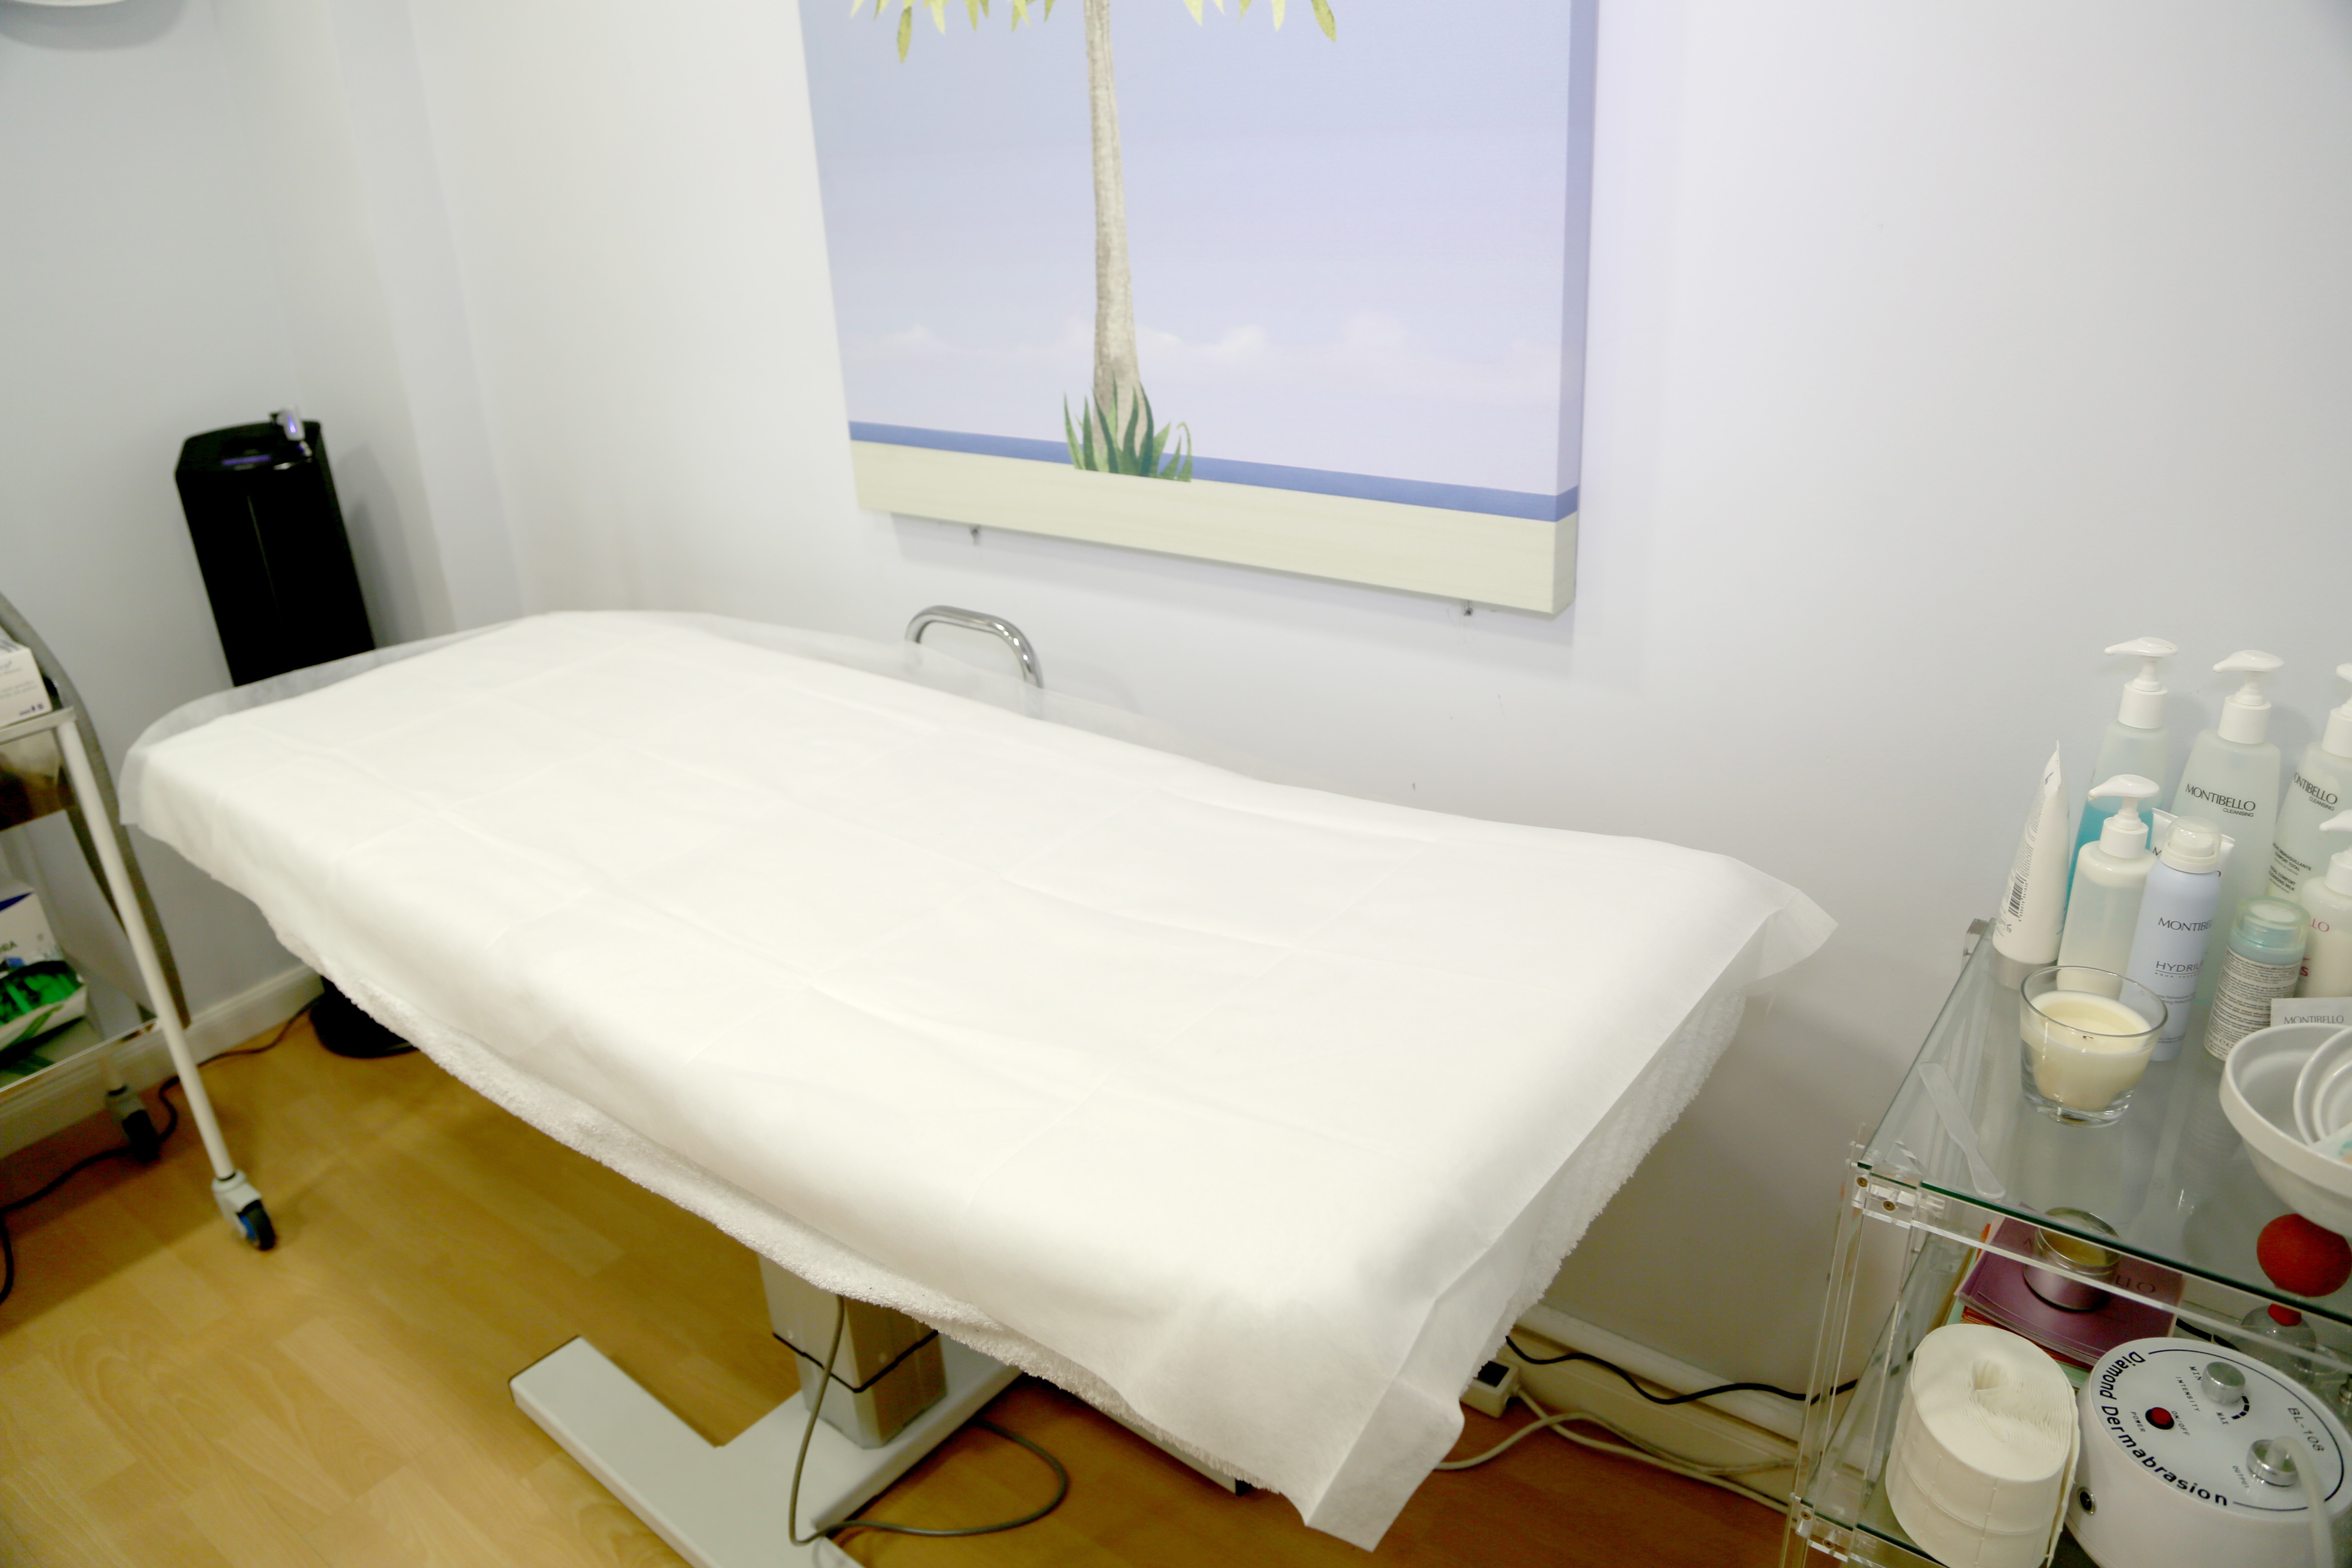
building, cottage, office, property, furniture, room, apartment, hospital, clinic, medical, treatment, diagnosis, stretcher, consultation, medical consultation